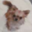
Label: dog